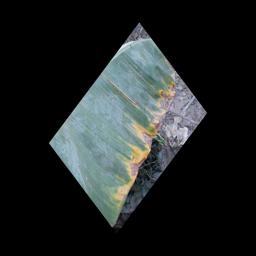
Label: POTASSIUM DEFICIENCY